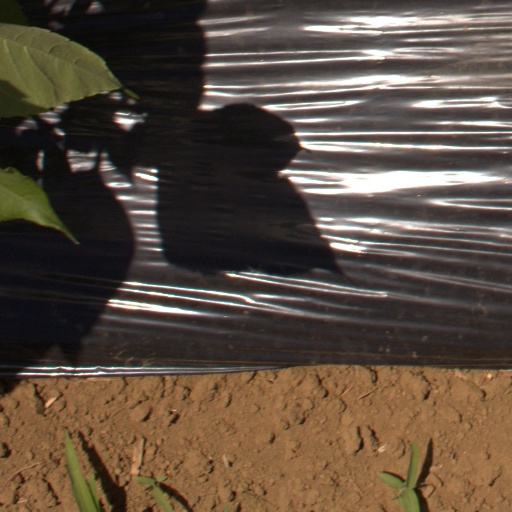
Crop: Jerusalem artichoke